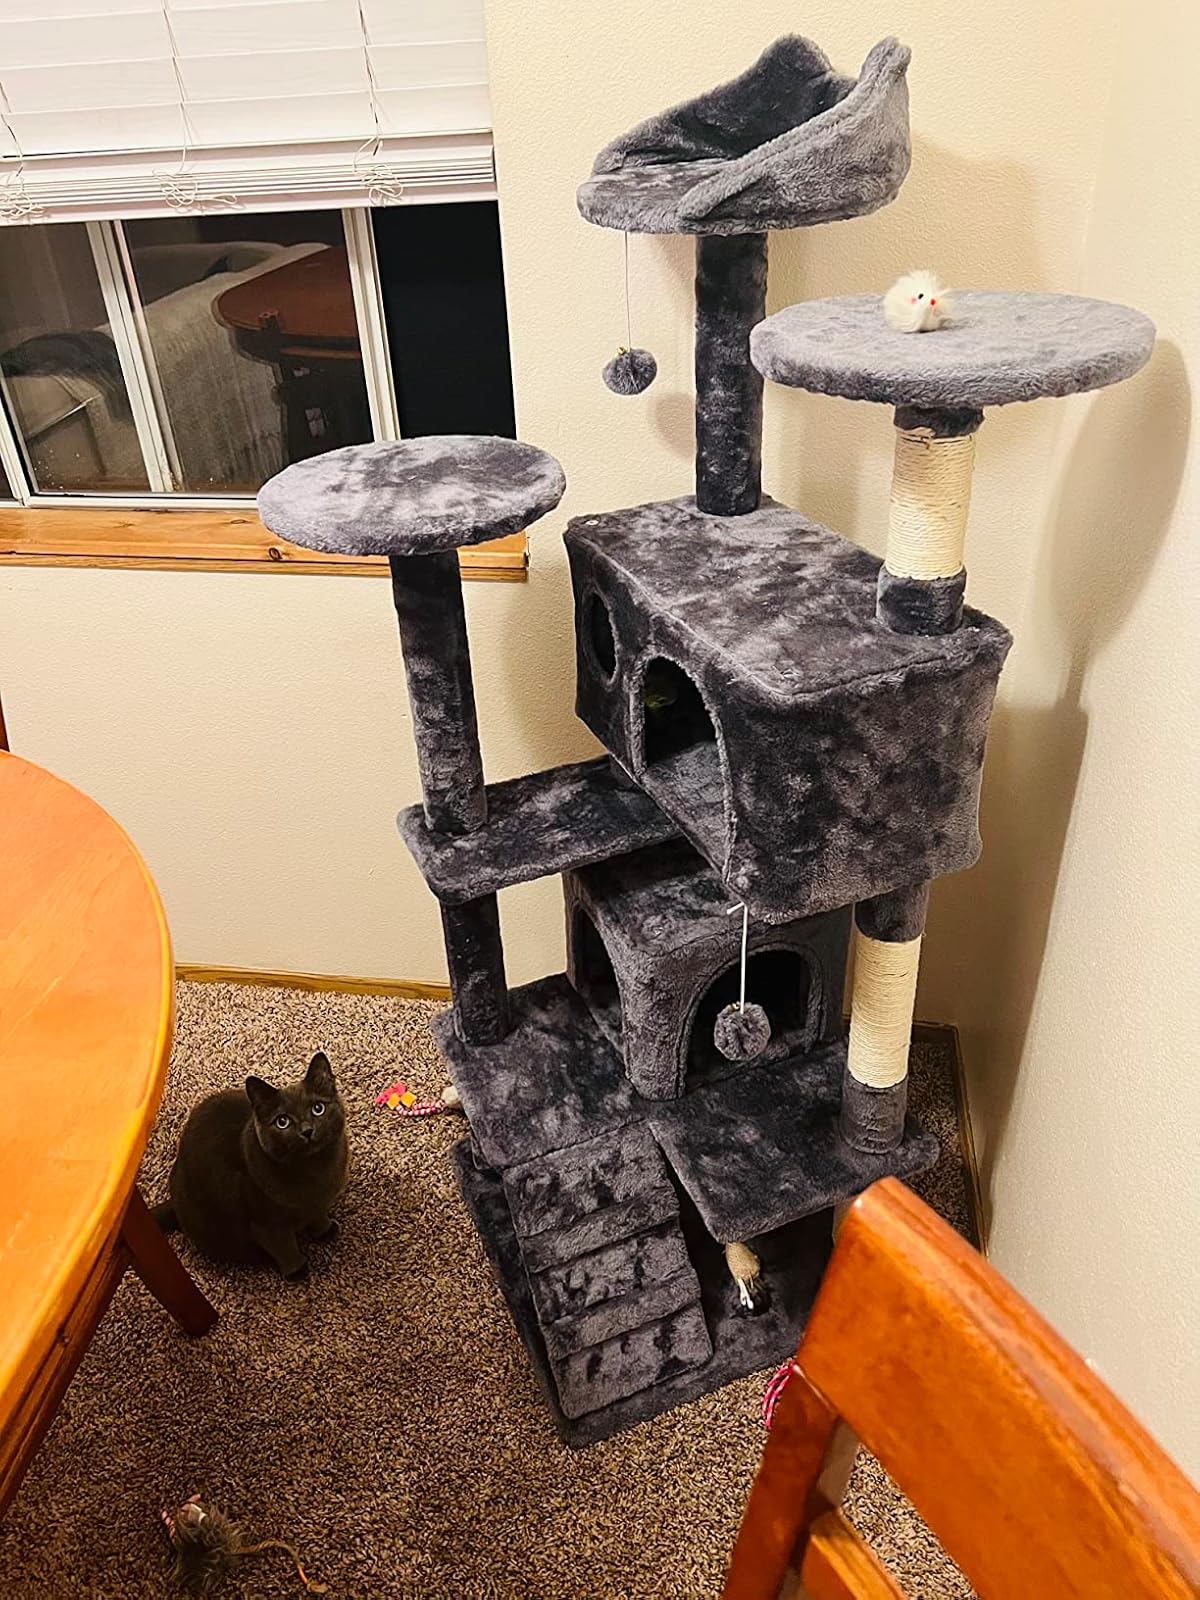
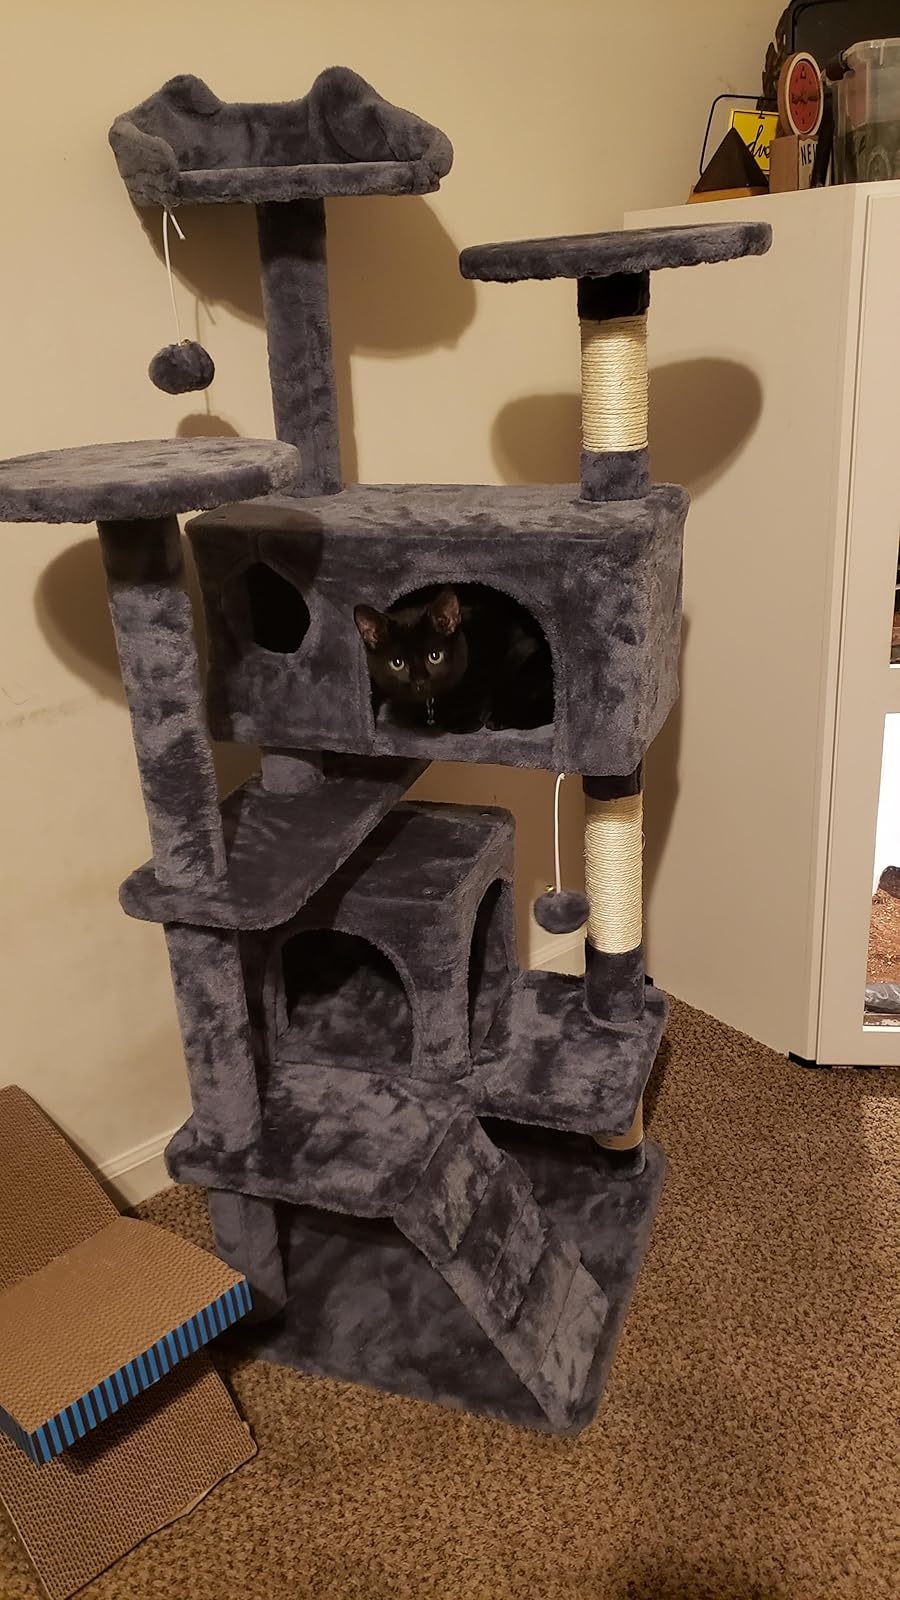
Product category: items_cat tree
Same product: yes